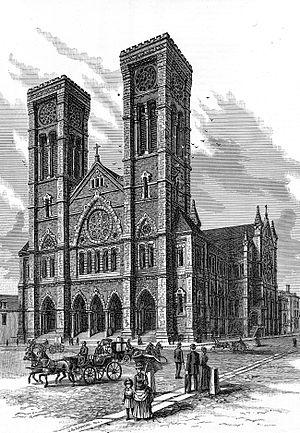
Thomas Francis Hendricken, né le 5 mai 1827 à Kilkenny et mort le 11 juin 1886 à Providence, est un prélat irlando-américain qui fut le premier évêque de Providence en Nouvelle-Angleterre.
Matthew Harkins, né le 17 novembre 1845 à Boston et mort le 25 mai 1921 à Providence, est un évêque catholique américain qui fut évêque de Providence de 1887 à sa mort.